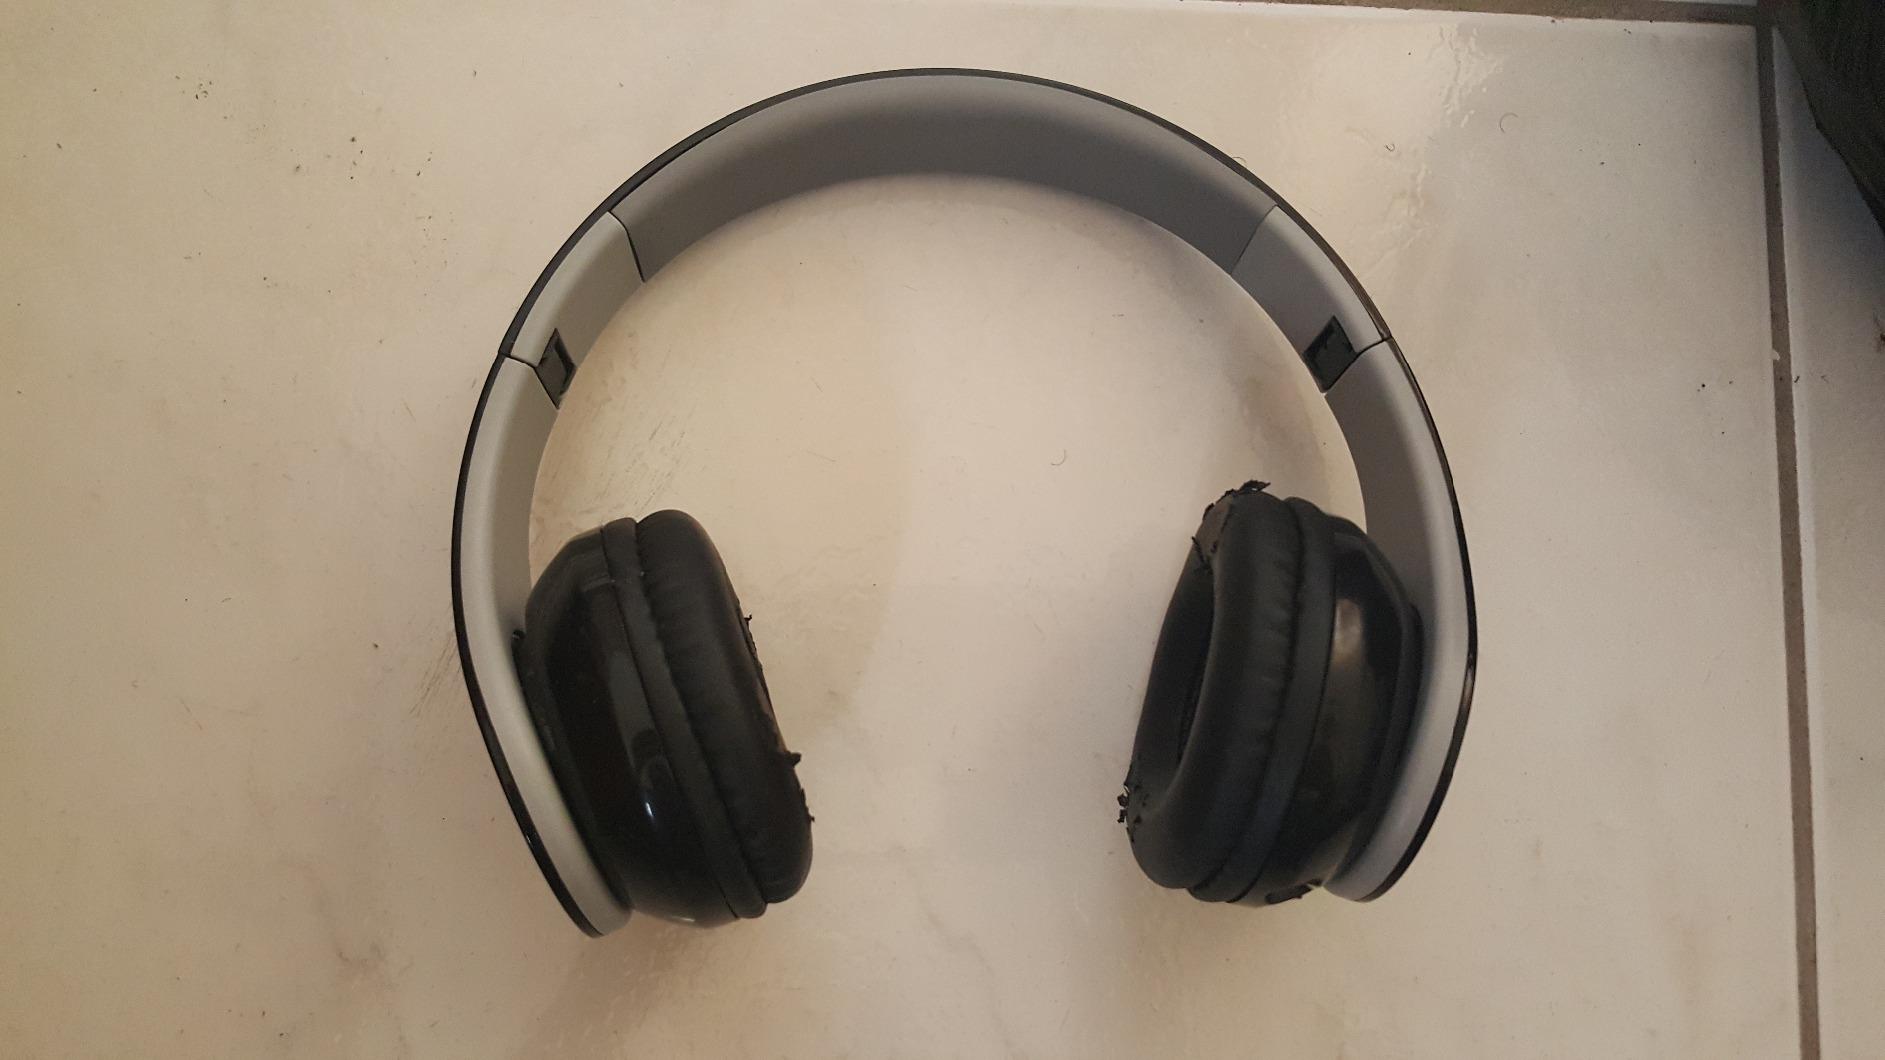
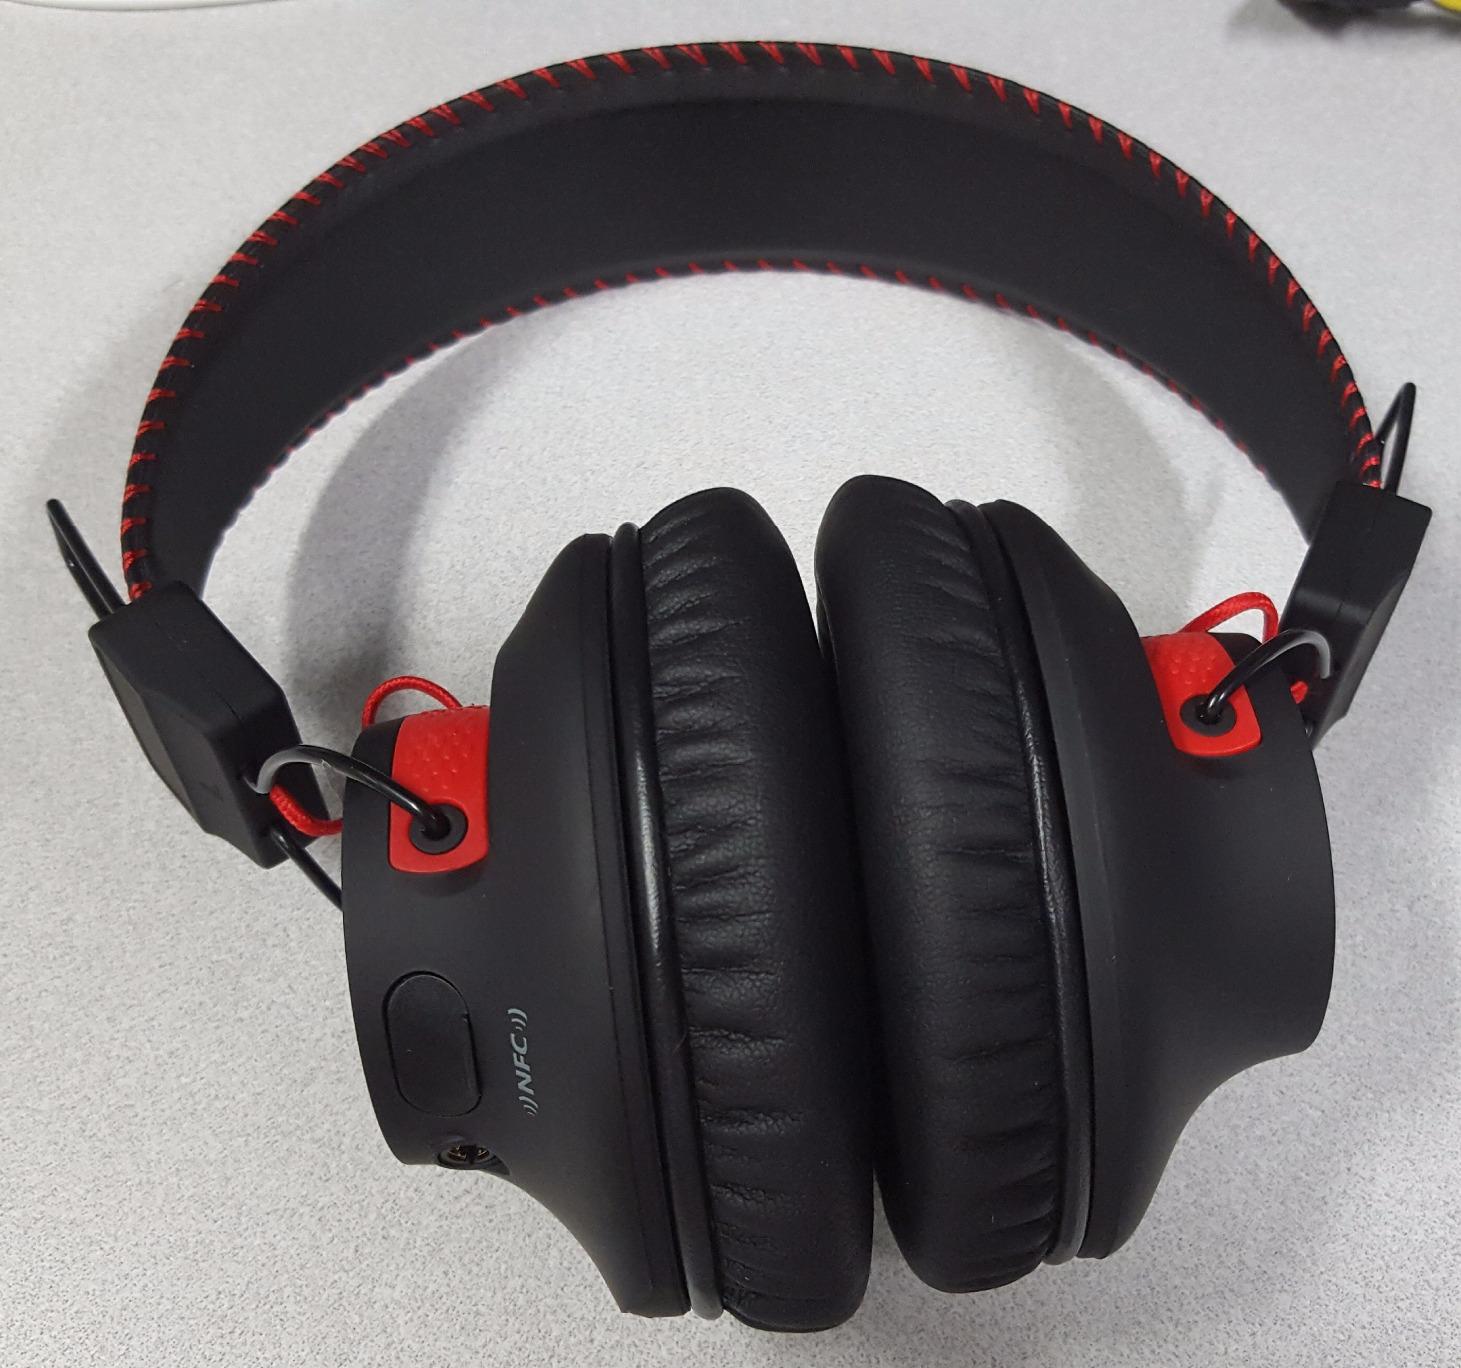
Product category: headphones
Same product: no